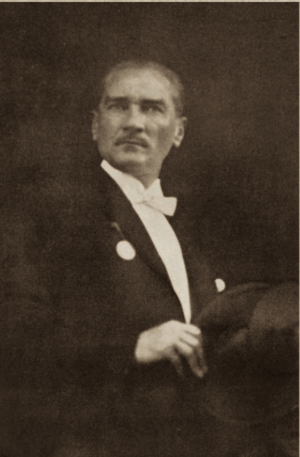
Le président de la République de Turquie est le chef de l’État turc, dont les attributions constitutionnelles sont définies à la section I du chapitre II de la Constitution de 1982.
Cet article liste les présidents de la République de Turquie depuis sa fondation en 1923.